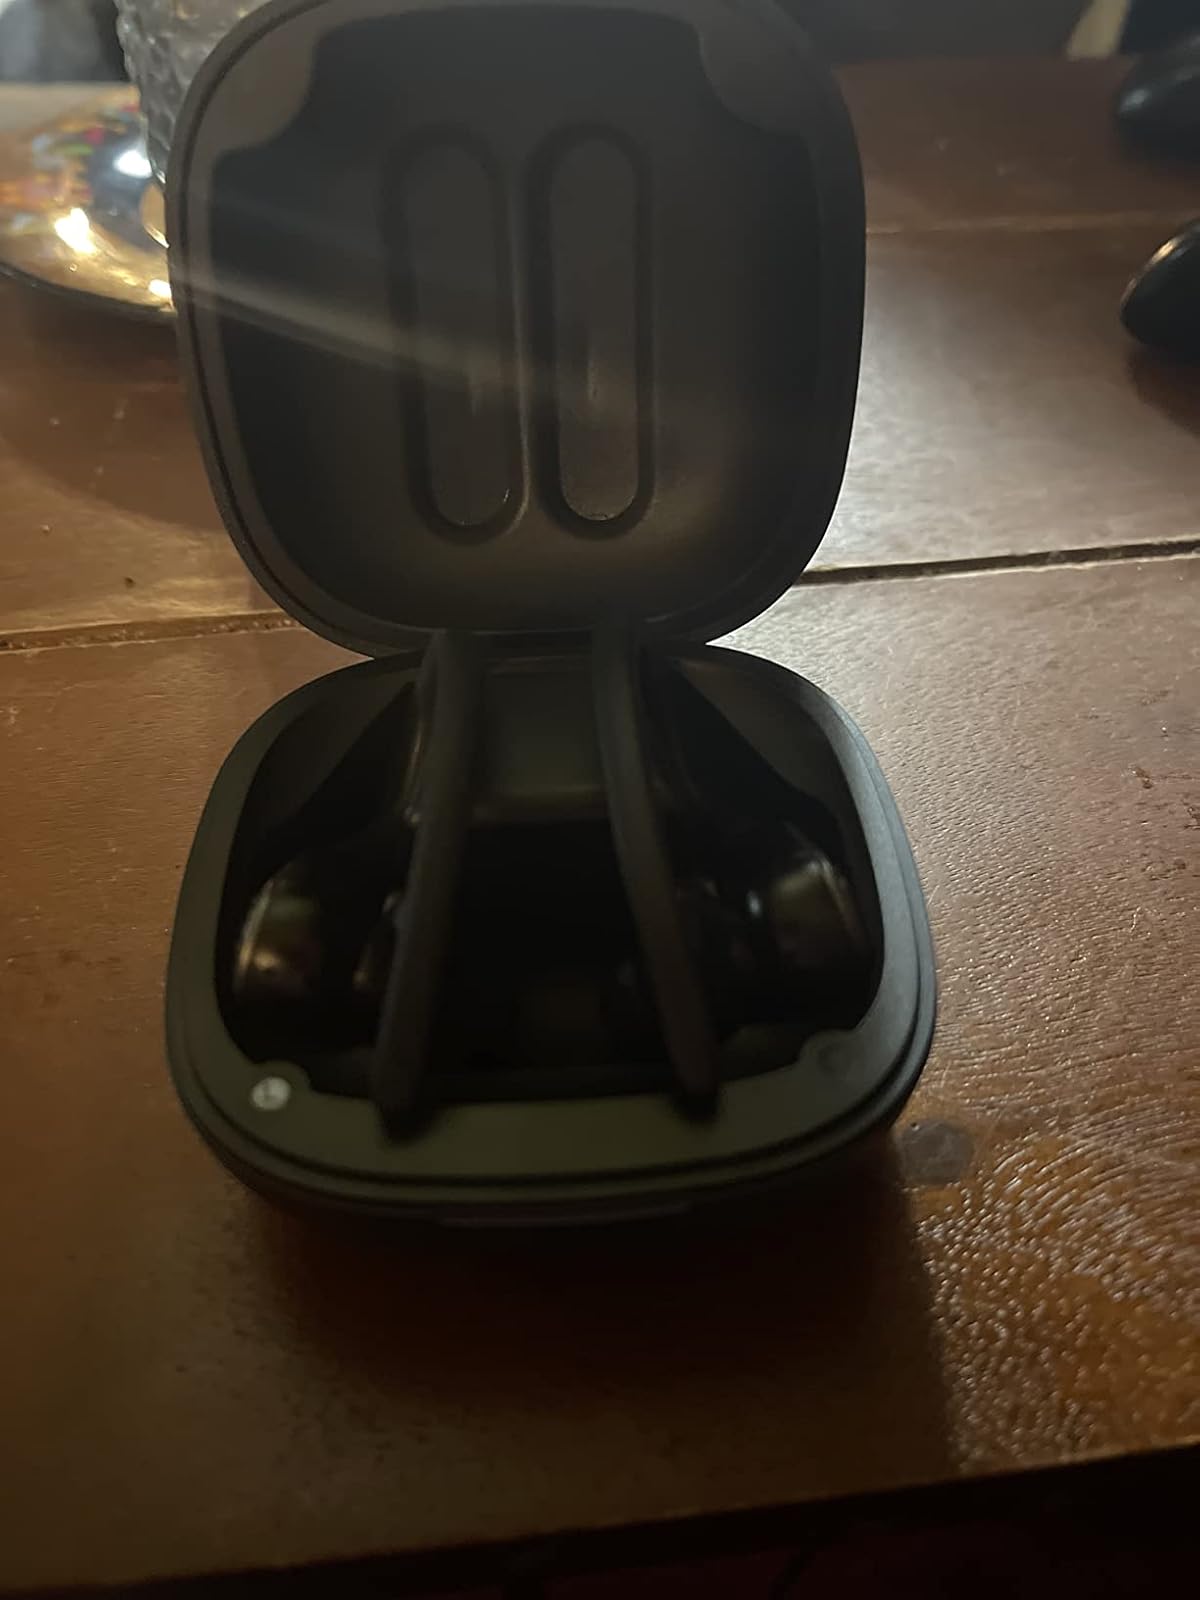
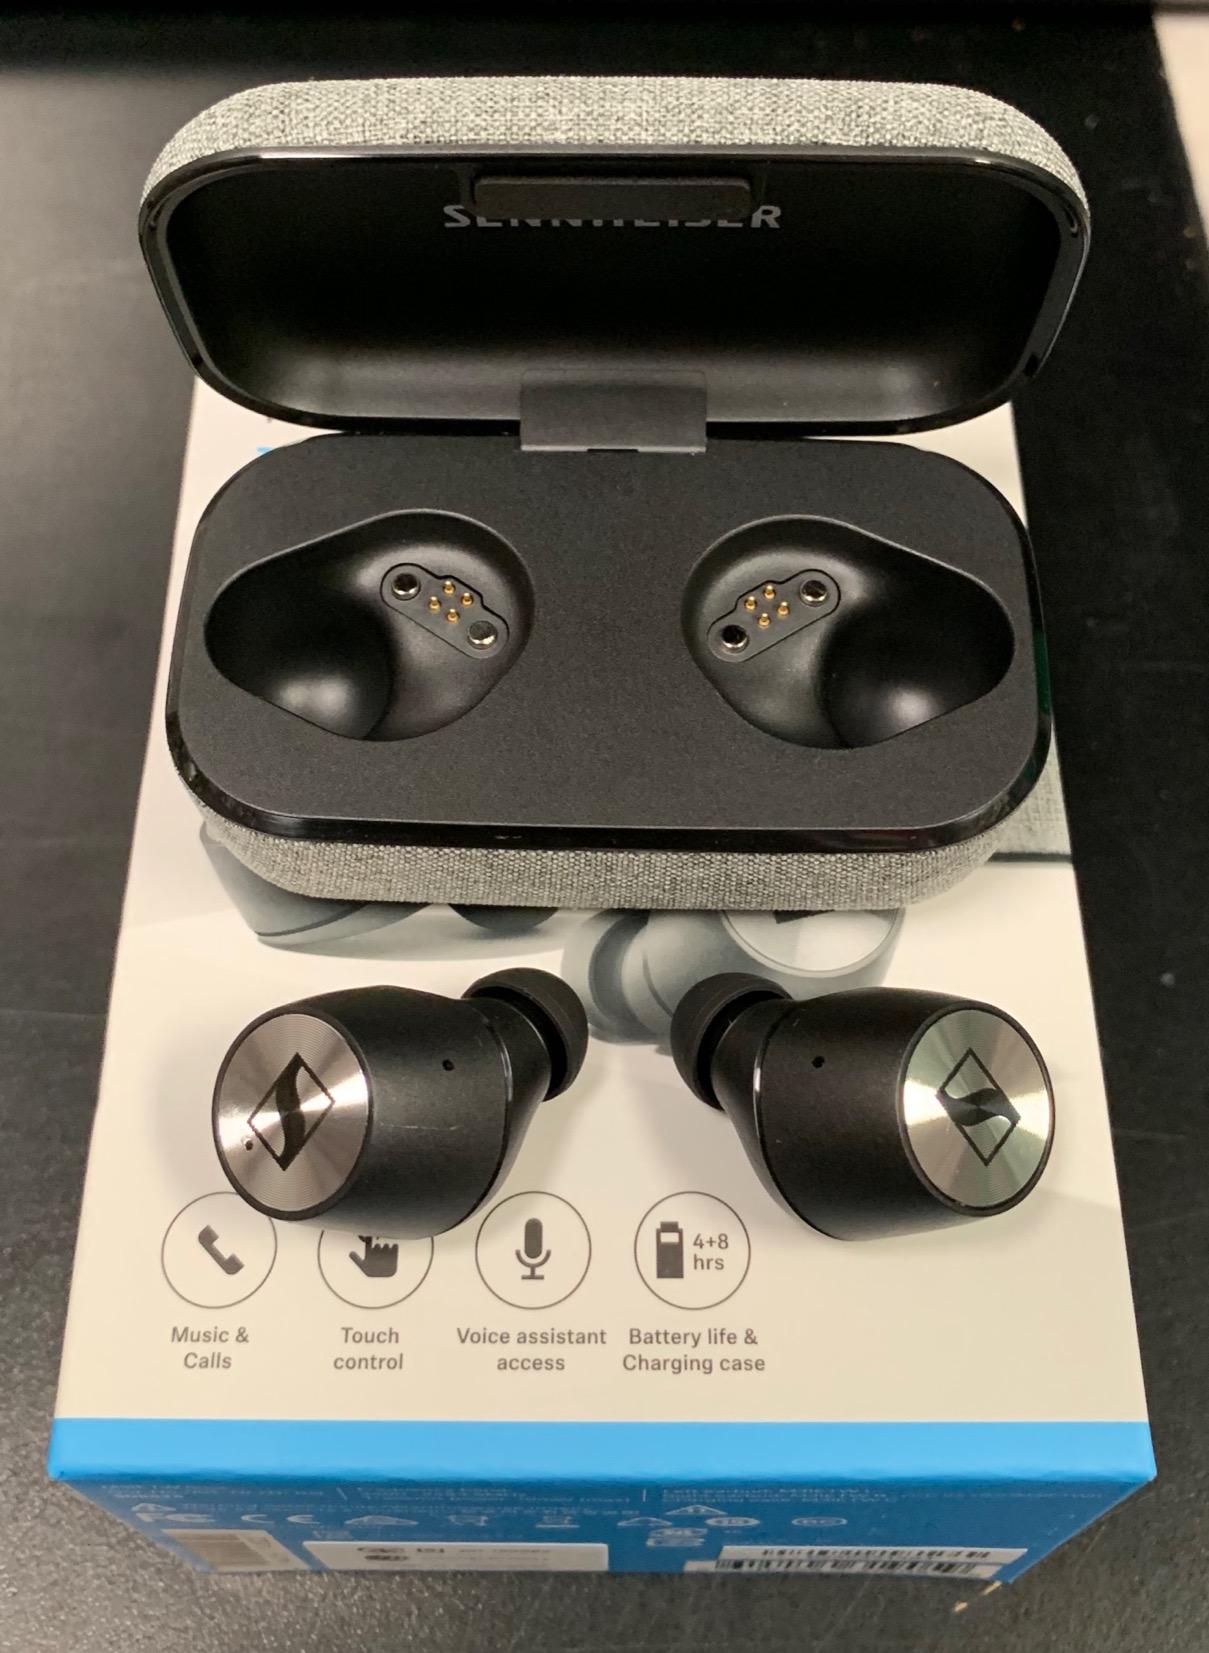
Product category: earbuds
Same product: no